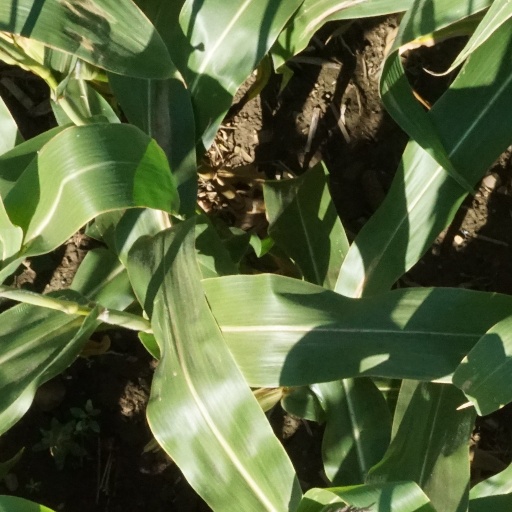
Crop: maize; corn